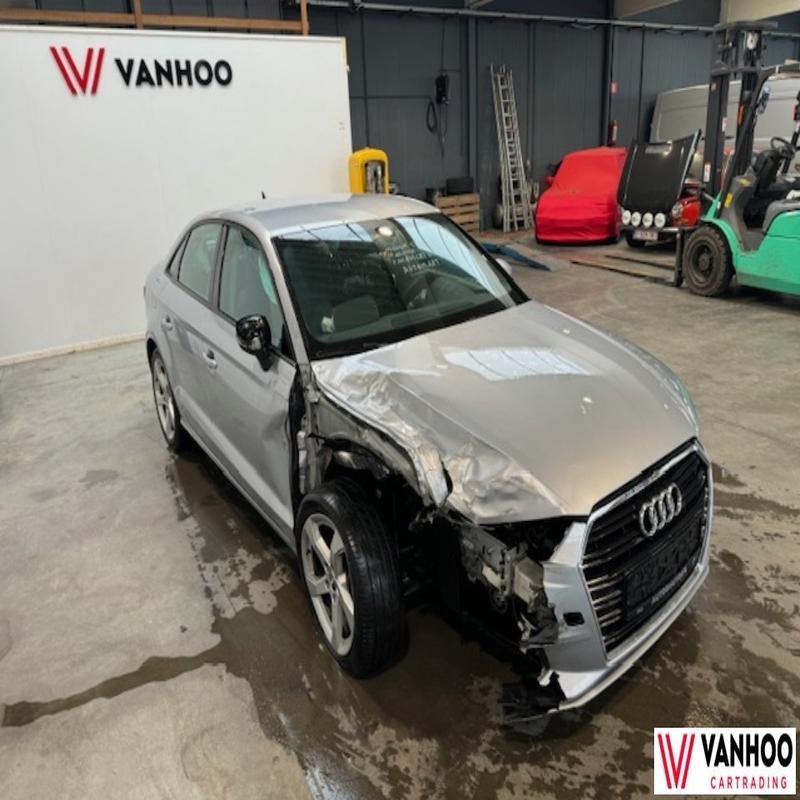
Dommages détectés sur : pare-choc avant, feu avant droit, capot, aile avant droite, porte avant droite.
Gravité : majeur